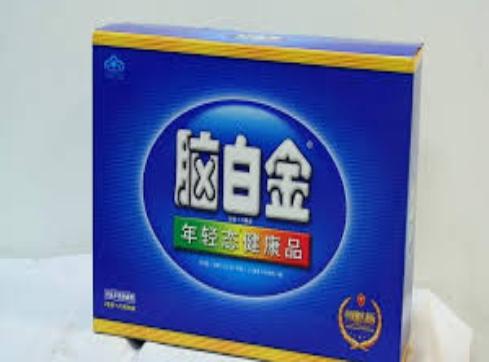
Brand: melatonin
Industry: Medical